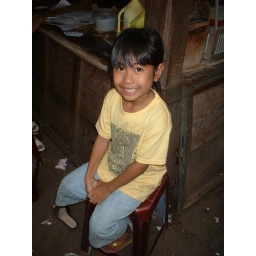
Young Khmer girl in old market - Phnom Penh